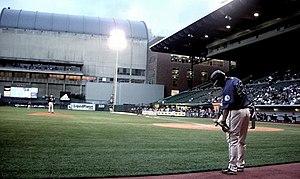
Vince Sinisi sur le terrain, en 2008.
Le Providence Park, anciennement baptisé Multnomah Stadium, Civic Stadium, PGE Park et Jeld-Wen Field, est un stade situé à Portland dans l'Oregon, aux États-Unis. Stade pouvant accueillir des compétitions de football, de football américain et de baseball, l'enceinte a pour clubs résidents actuels les Timbers de Portland, les Vikings de l'Université d'État de Portland et le Portland Thorns FC. Le défunt club de baseball des Beavers de Portland y a joué de 1956 à 2010.